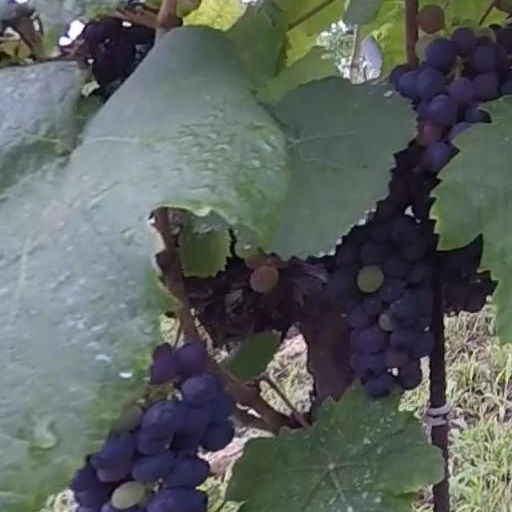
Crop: grape